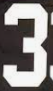
Number: 3